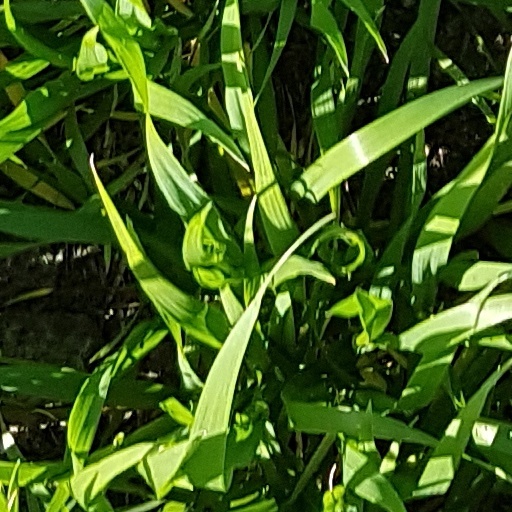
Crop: wheat